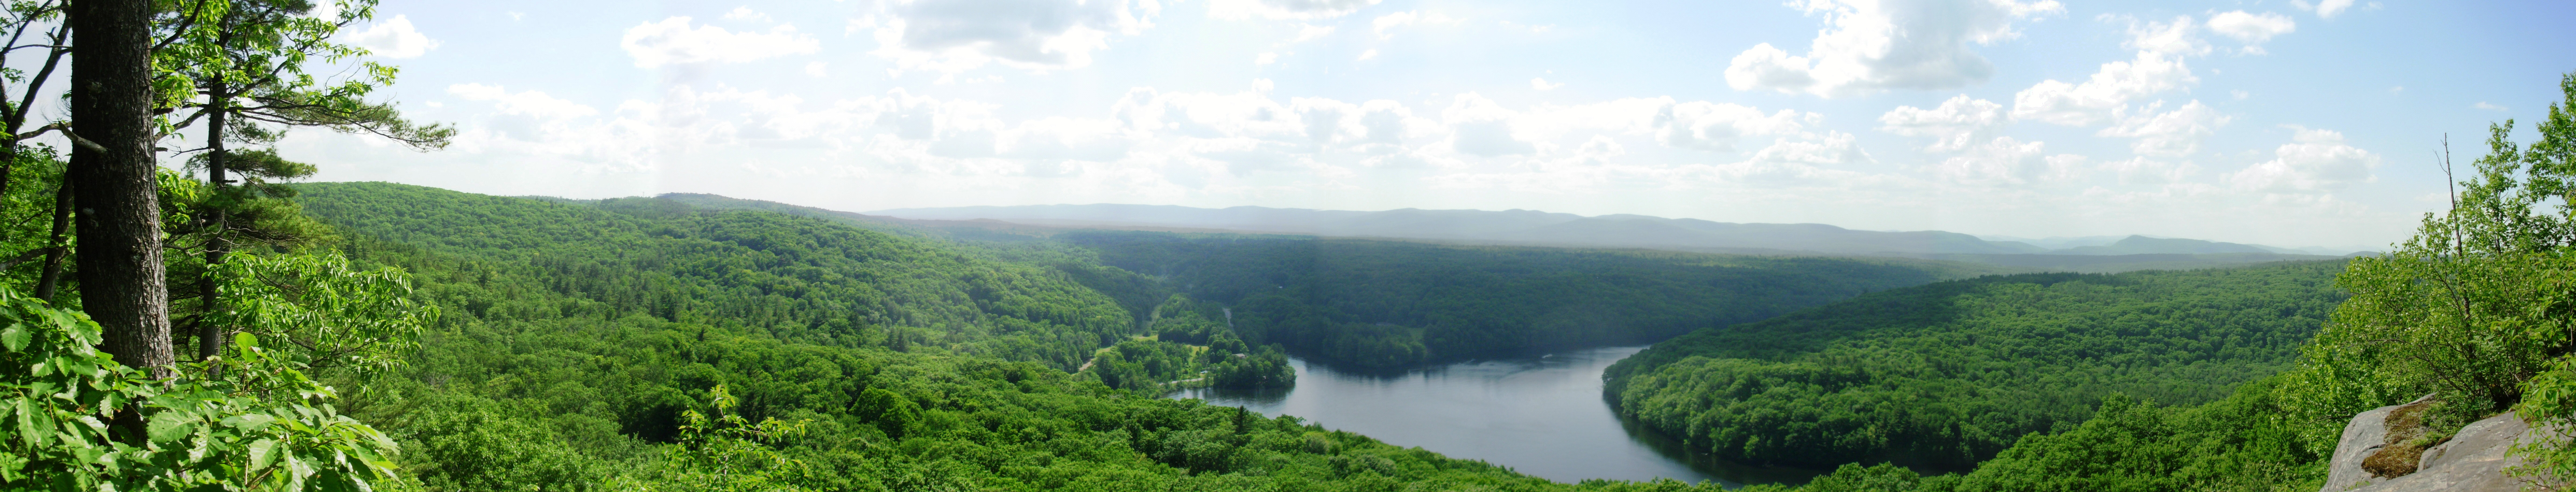
landscape, tree, water, nature, forest, grass, wilderness, mountain, sky, hill, lake, river, valley, mountain range, cliff, jungle, fjord, reservoir, highland, terrain, national park, bank, vegetation, rainforest, escarpment, crater lake, ecosystem, watercourse, nature reserve, hill station, biome, old growth forest, mountainous landforms, water resources, tropical and subtropical coniferous forests, mount scenery, valdivian temperate rain forest